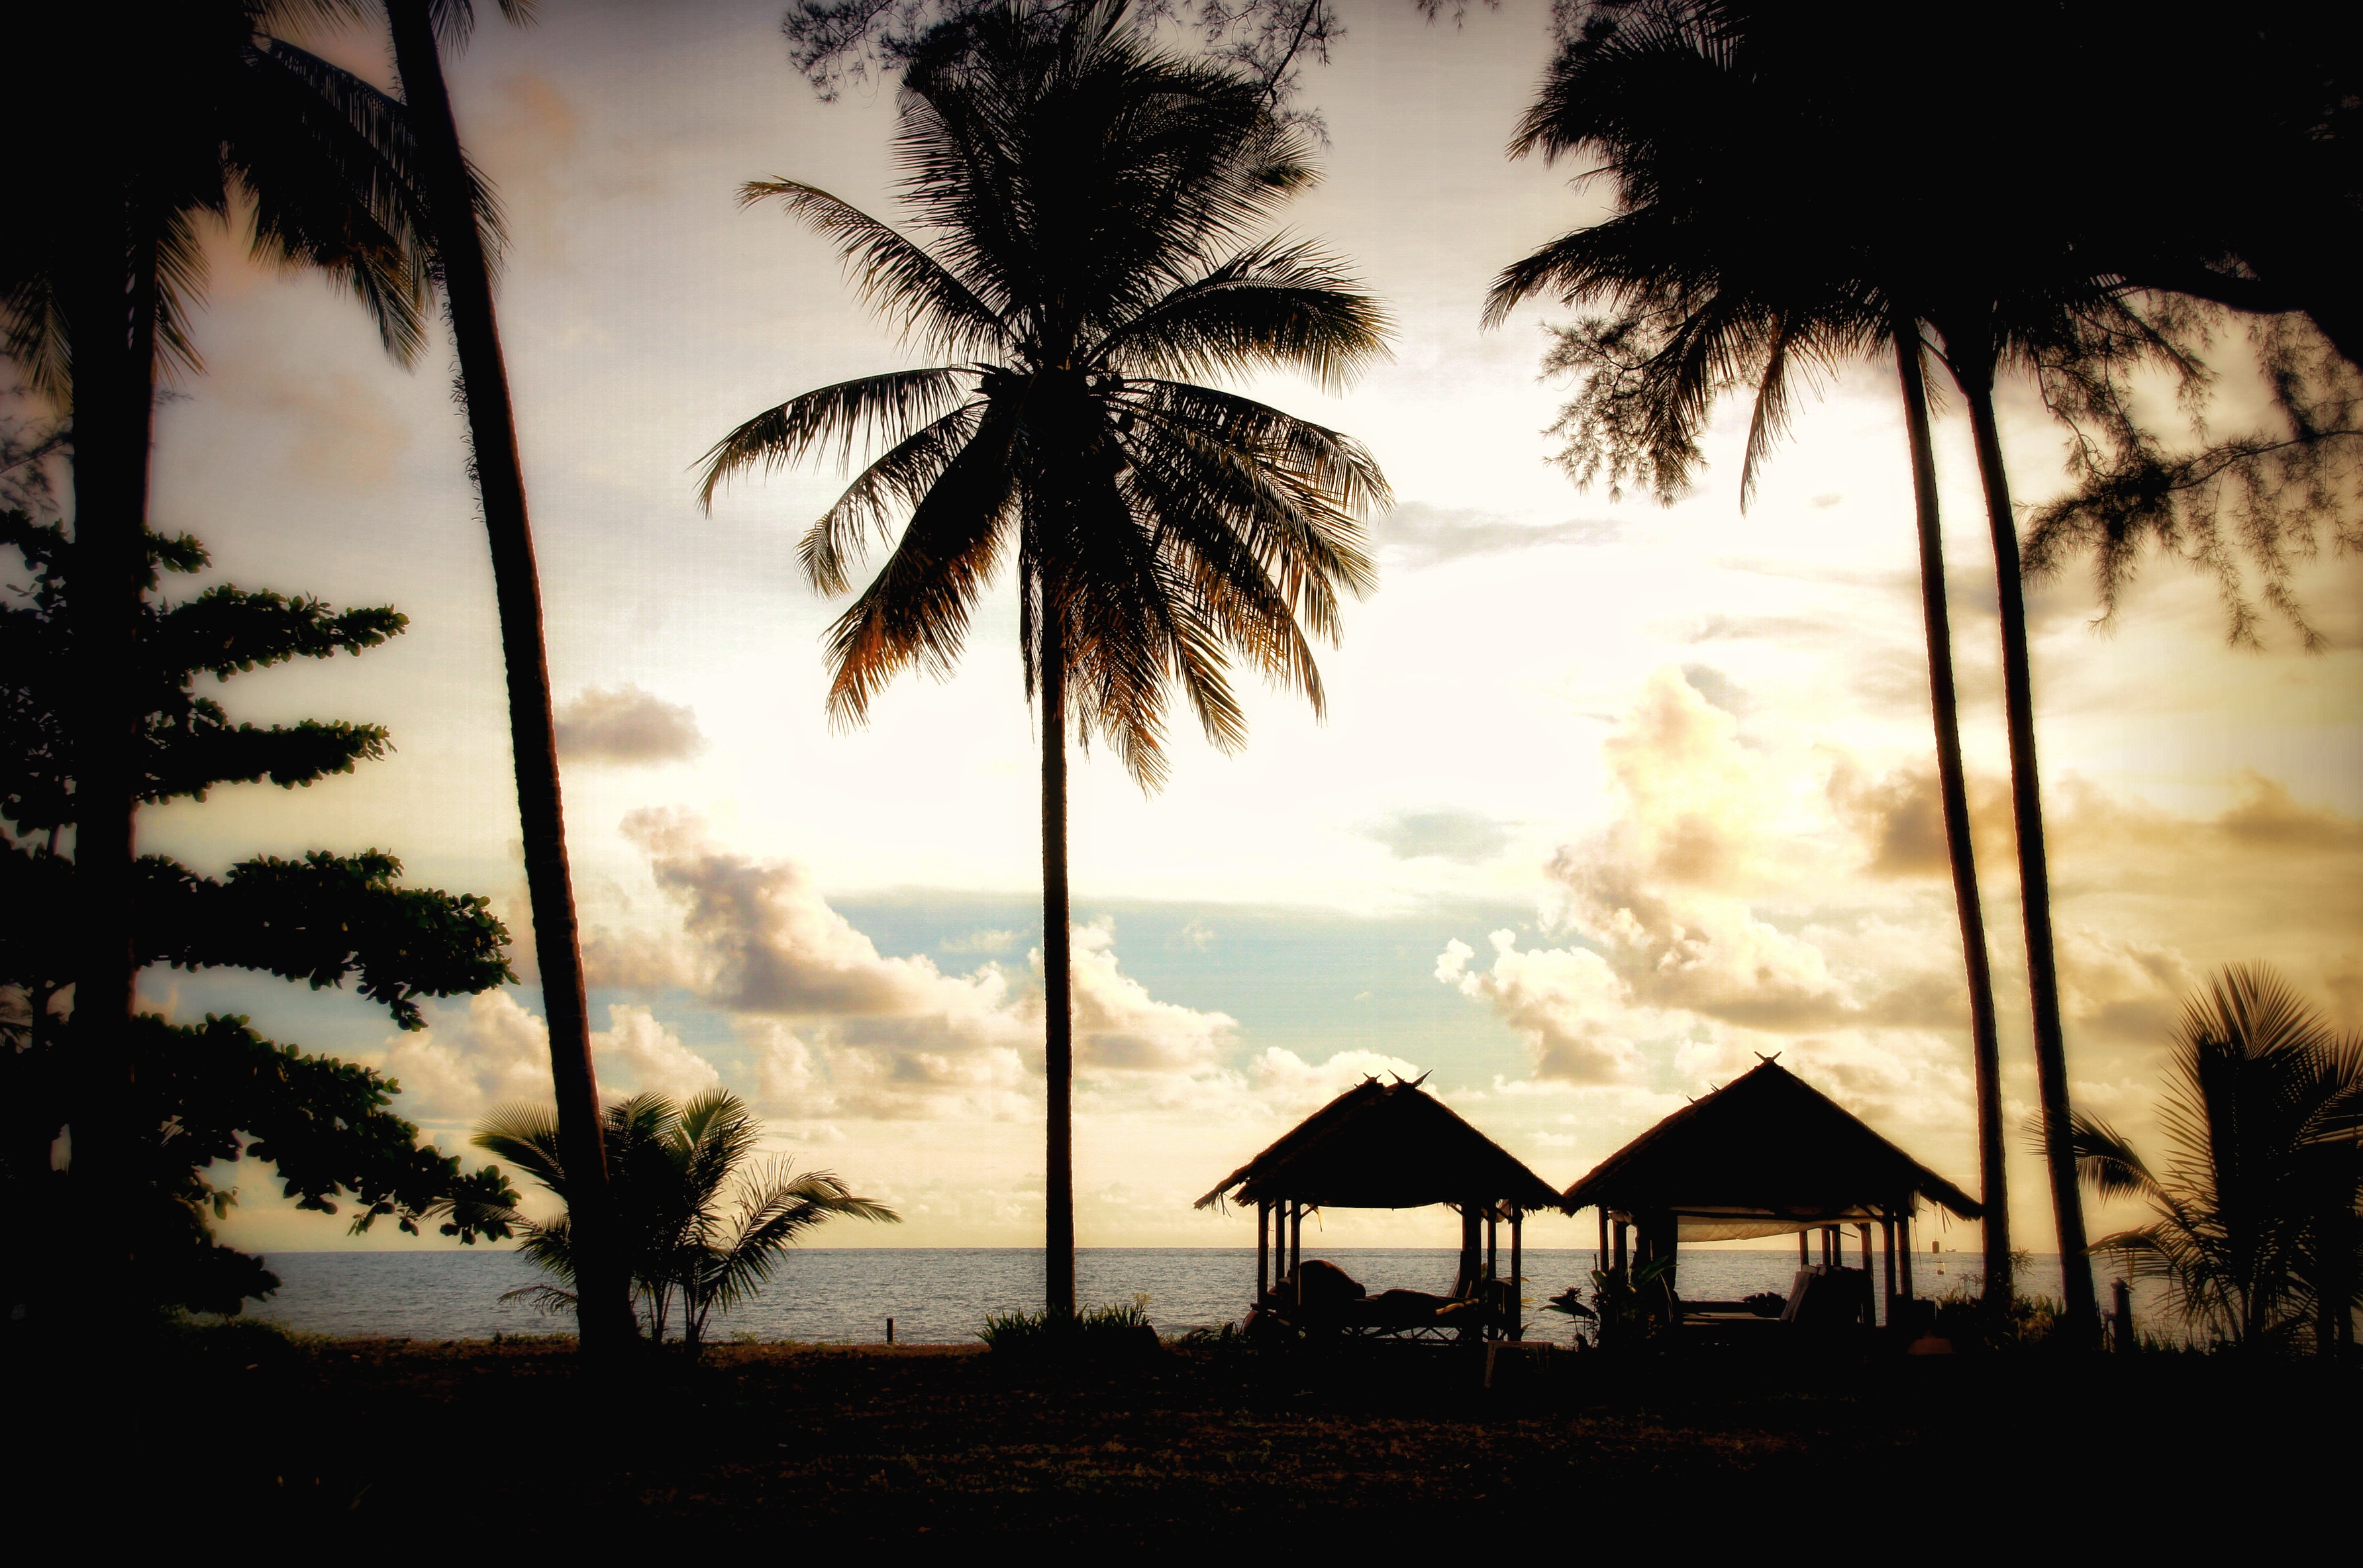
beach, sea, tree, sky, sunrise, sunset, sunlight, morning, dawn, dusk, evening, savanna, thailand, clouds, palm trees, atmospheric, cottages, woody plant, arecales, palm family